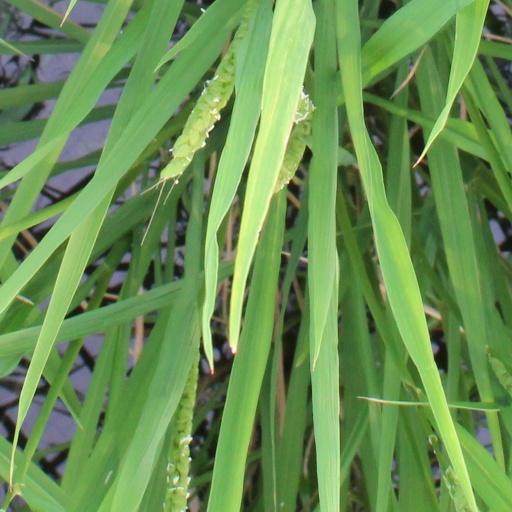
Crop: rice